James I of Aragon

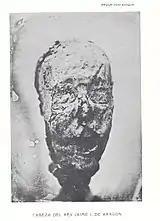
Mummified head of James, exhumed in 1856

James built and consecrated the Cathedral of Lleida, which was constructed in a style transitional between Romanesque and Gothic with little influence from Moorish styles.